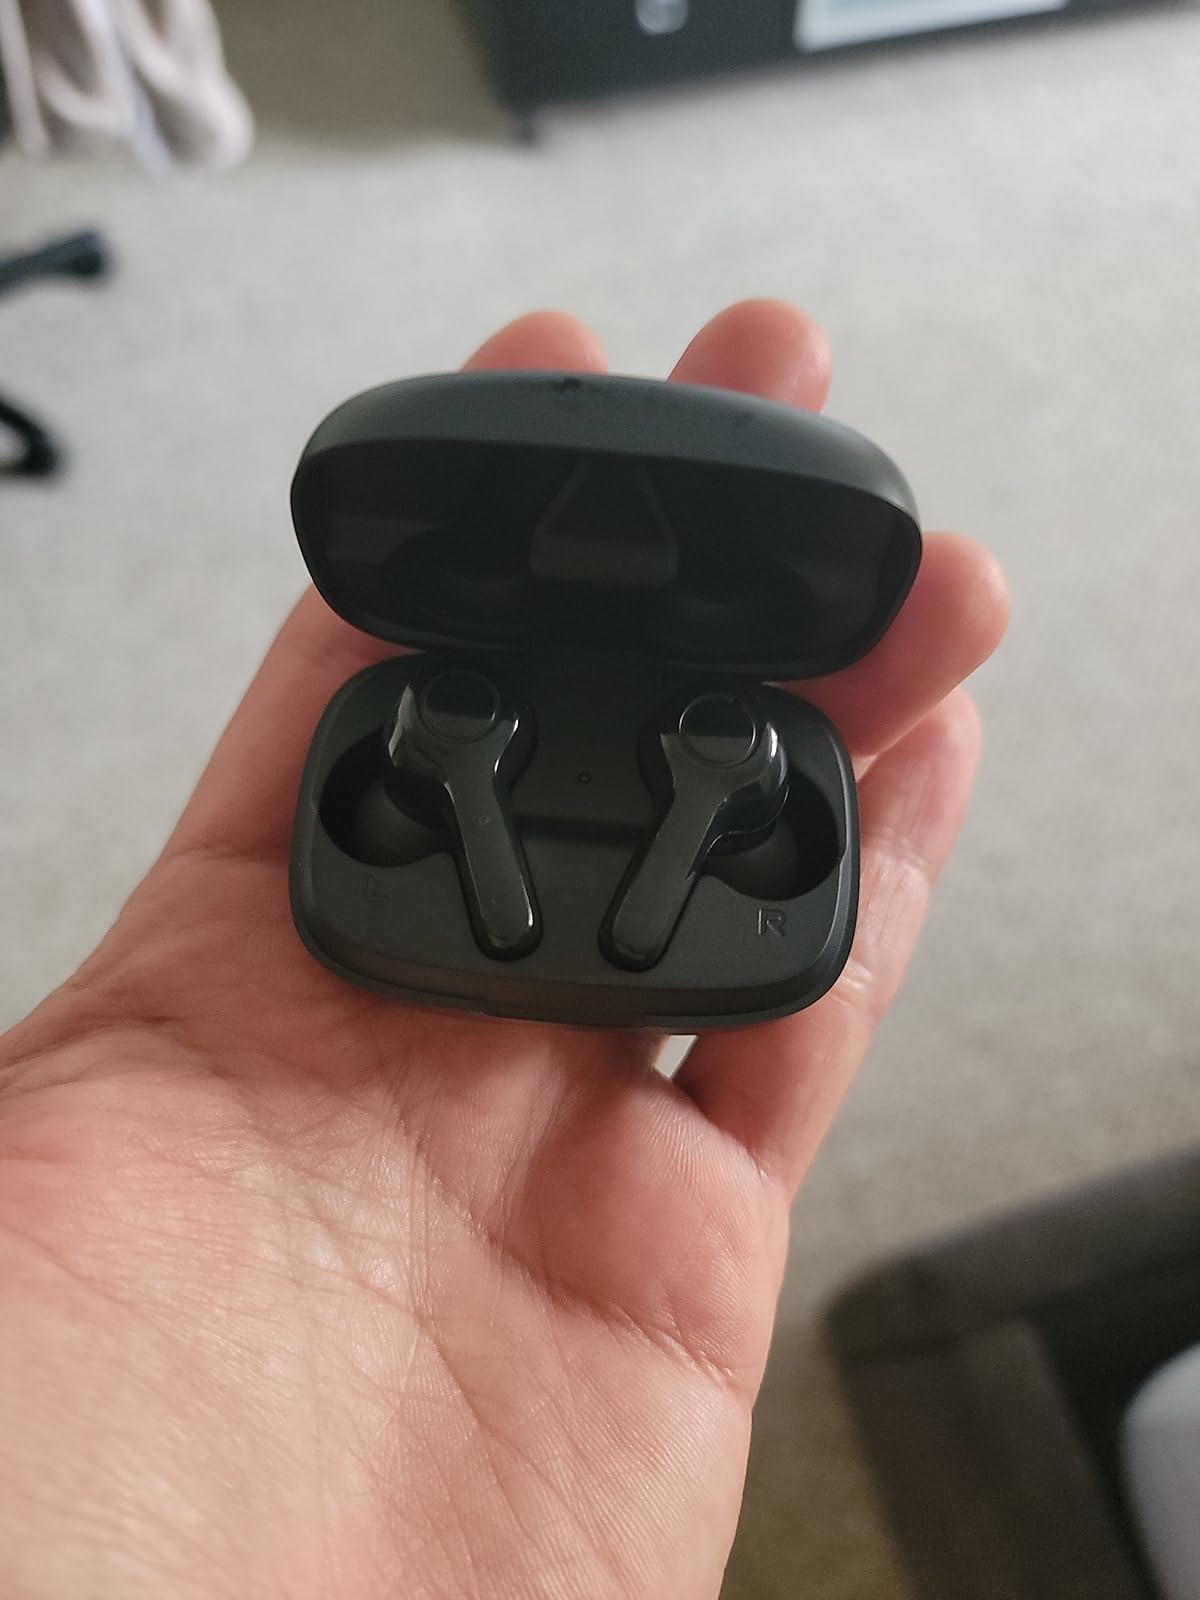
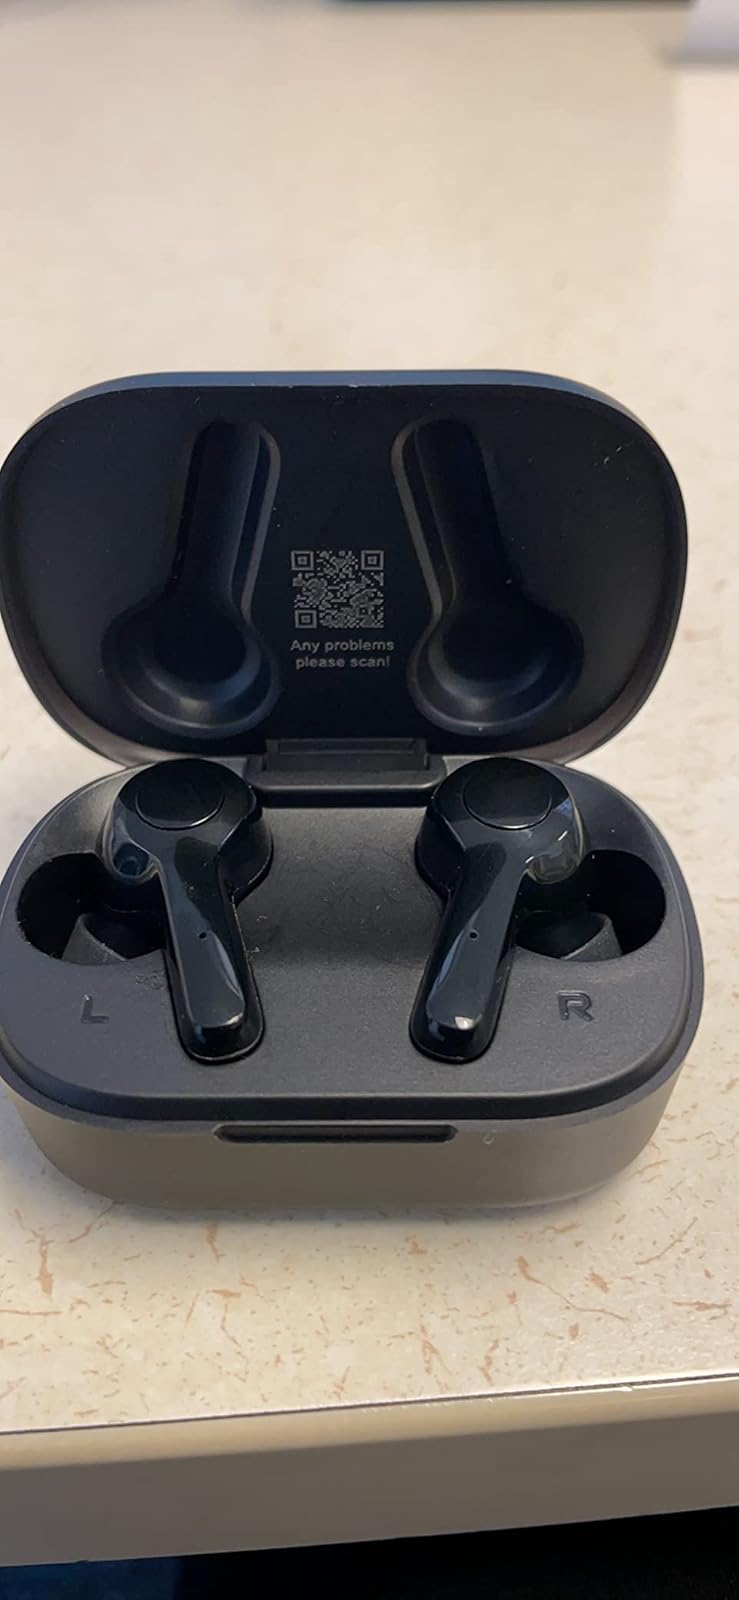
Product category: earbuds
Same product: no